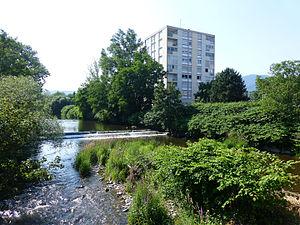
La Thur à Cernay (Haut-Rhin)
La Thur est une rivière alsacienne de la région Grand Est, affluente de rive gauche de l'Ill. Elle est voisine de la Doller située dans la vallée de Masevaux. Elle irrigue une vallée industrielle orientée vers l'est sur le flanc sud du Grand Ballon. Sa pollution lui a valu de bénéficier en 1983 du premier contrat de rivière en France.